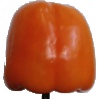
Label: orange_pepper